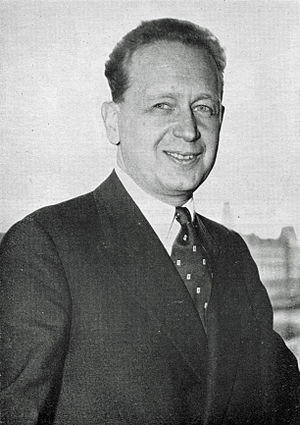
Dag Hammarskjöld
Dag Hjalmar Agne Carl Hammarskjöld var en svensk diplomat og FN's generalsekretær fra april 1953 til sin død ved et flystyrt i det daværende Nordrhodesia i september 1961.